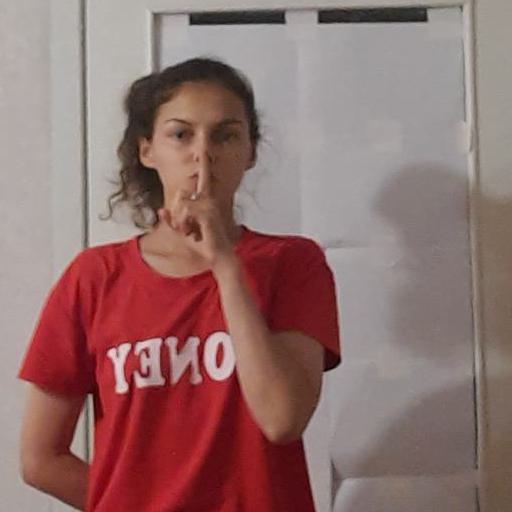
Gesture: mute